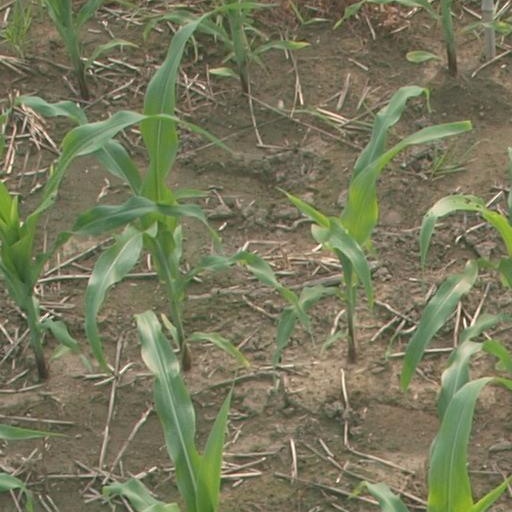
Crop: maize; corn